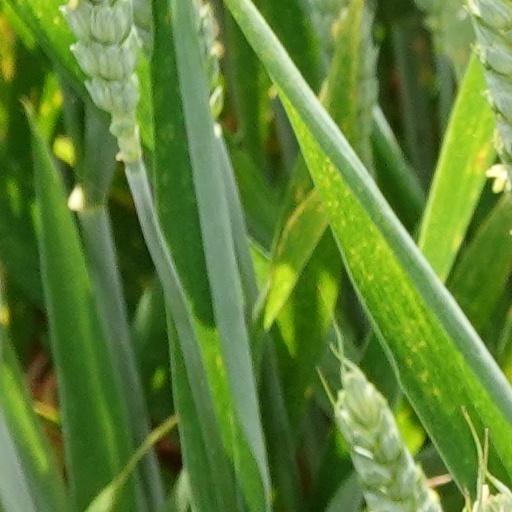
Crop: wheat